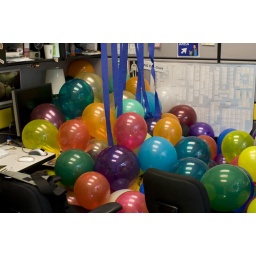
in addition to the street signs, the wonderful kids @ YRB filled my office w/ balloons